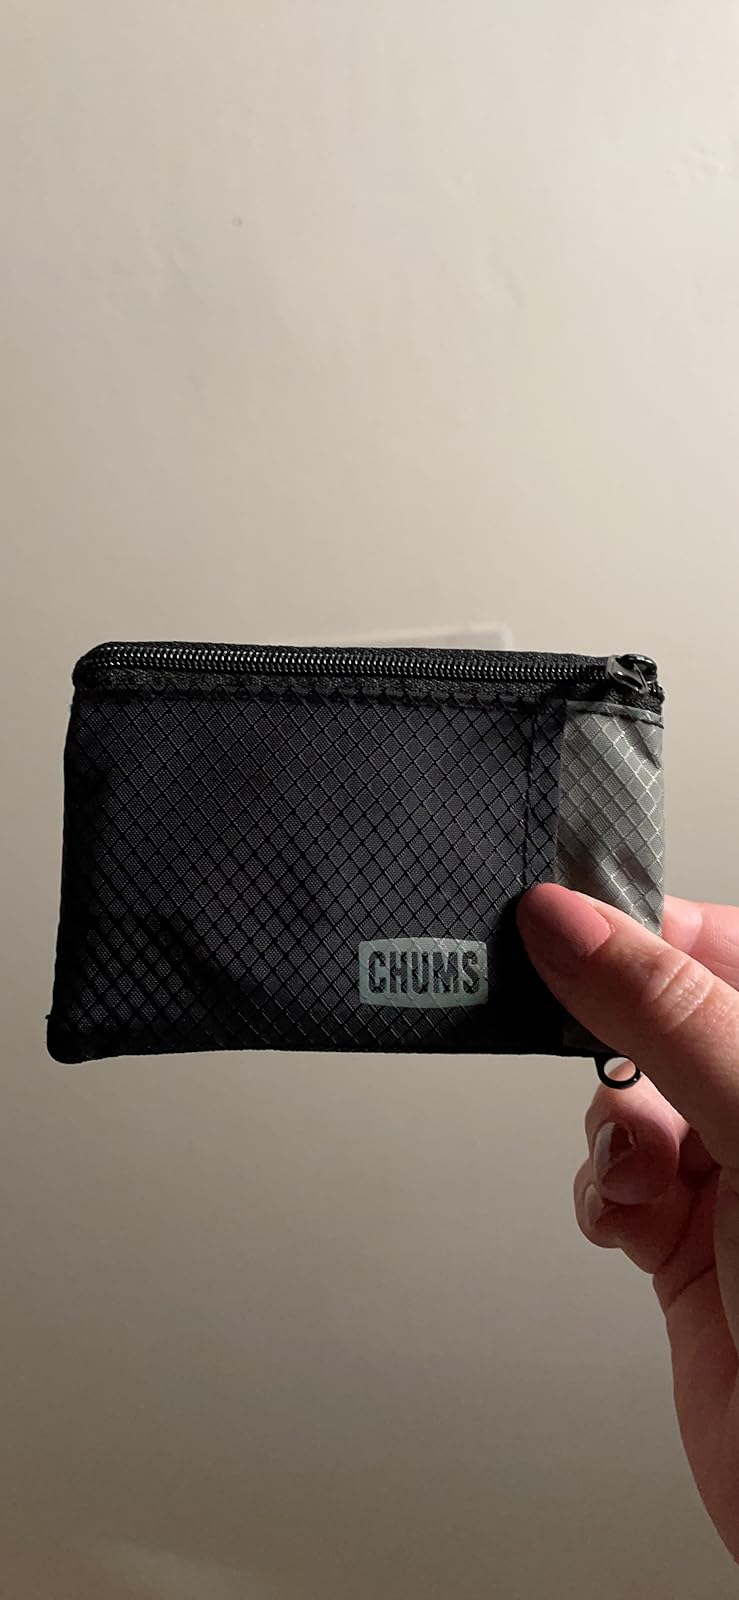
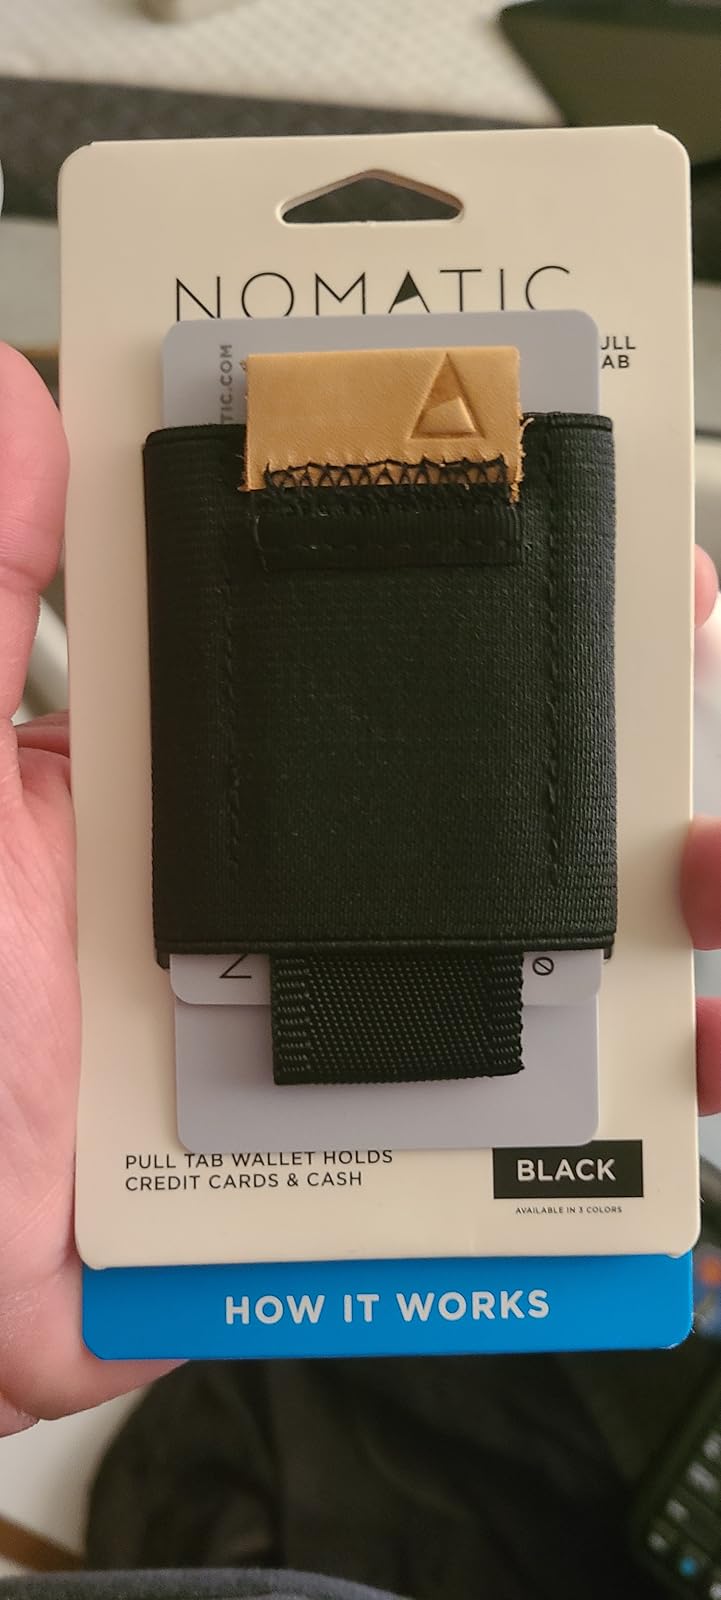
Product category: accessories_wallet
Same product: no